Anthony Herrera (American football)

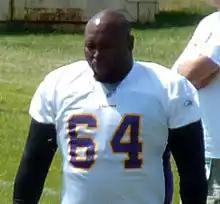
Herrera in 2009

Anthony Herrera (born June 14, 1980) is a former American football offensive guard. He played college football for the University of Tennessee and was signed as an undrafted free agent by the Minnesota Vikings.